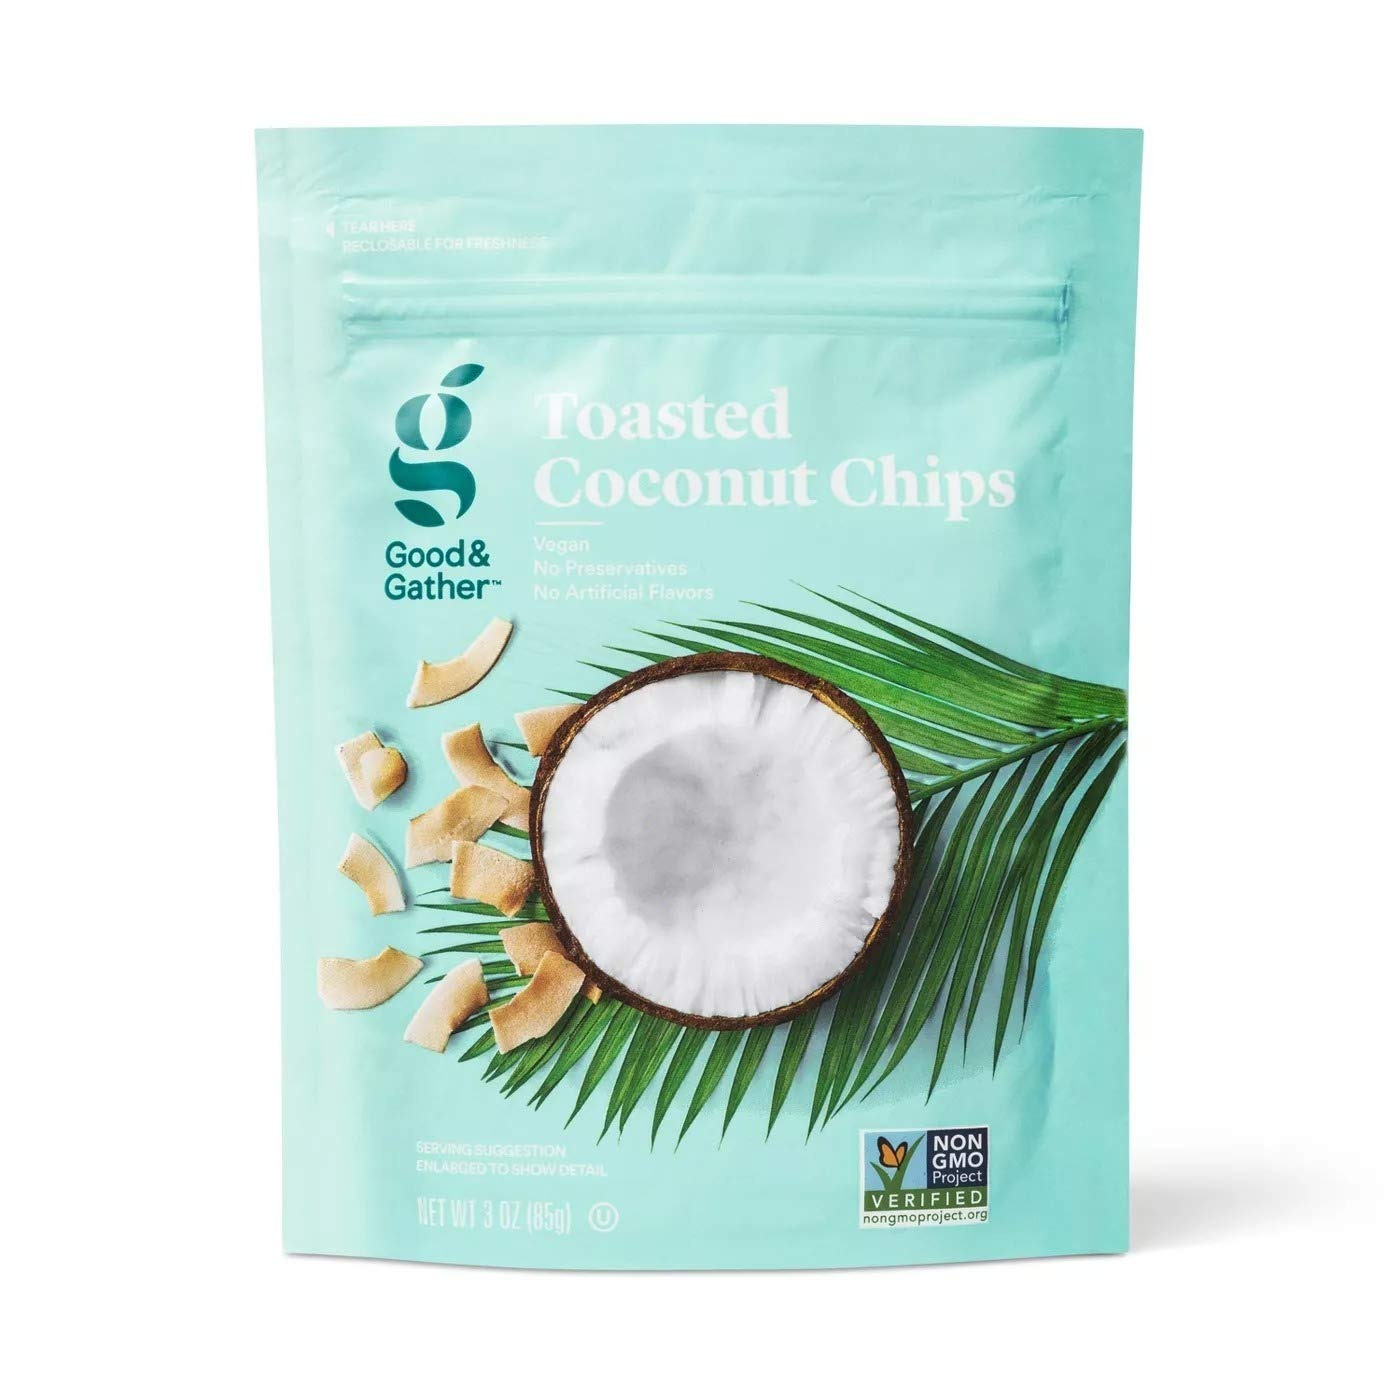
Item Name: Good & Gather- Toasted Coconut Chips - 3oz
Value: 3.0
Unit: Ounce

Price: 3.49